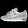
Label: Sneaker